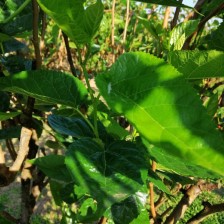
Variety: BlackOodTurkey